The Feast and the Famine

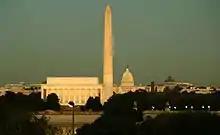
"The Feast and the Famine" was inspired by the history of Washington, D.C., and was recorded near the city at Inner Ear Studios.

The song is inspired by the iconic Washington D.C hardcore punk scene, with the band having traveled to eight different U.S cities to record each song on the album "Sonic Highways". The song was recorded at Inner Ear Studio in Arlington County, Virginia, with gang vocals from Pete Stahl and Skeeter Thompson of Bailey's Crossroads, Virginia, punk band Scream.